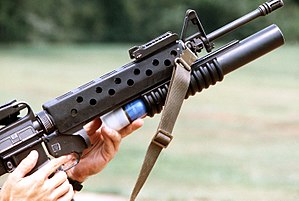
Granatkaster
Ladning af M203-granatkaster på stormgevær
En granatkaster er et våben, som kaster en granat længere og mere præcist end en soldat kan. Granatkastere findes som separate håndvåben, som tilbehør til stormgeværer og som støttevåben på forskellige typer affutager. Granatkastere anvendes også af politiet til tåregasgranater.